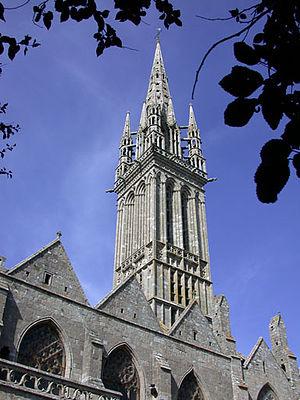
Saint Pol de Léon - Le Kreisker
Le Léon ou pays du Léon, bro Leon en breton, est une ancienne principauté de Basse-Bretagne, patrie des Léonards, Leoniz en breton. Il forme la pointe nord-ouest du Finistère, dont Brest, avec plus de trois-cent-mille habitants, est aujourd'hui l'agglomération principale. Il doit à sa géographie d'avoir conservé un particularisme linguistique et culturel.
Cet article recense les monuments historiques de France classés en 1840, la première protection de ce type dans le pays.